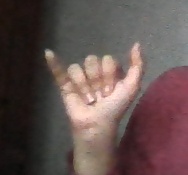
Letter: ya